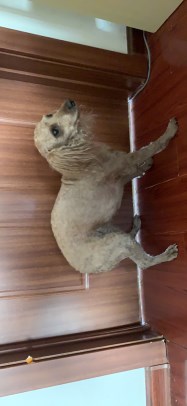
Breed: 7449-n000128-teddy